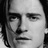
Emotion: neutral